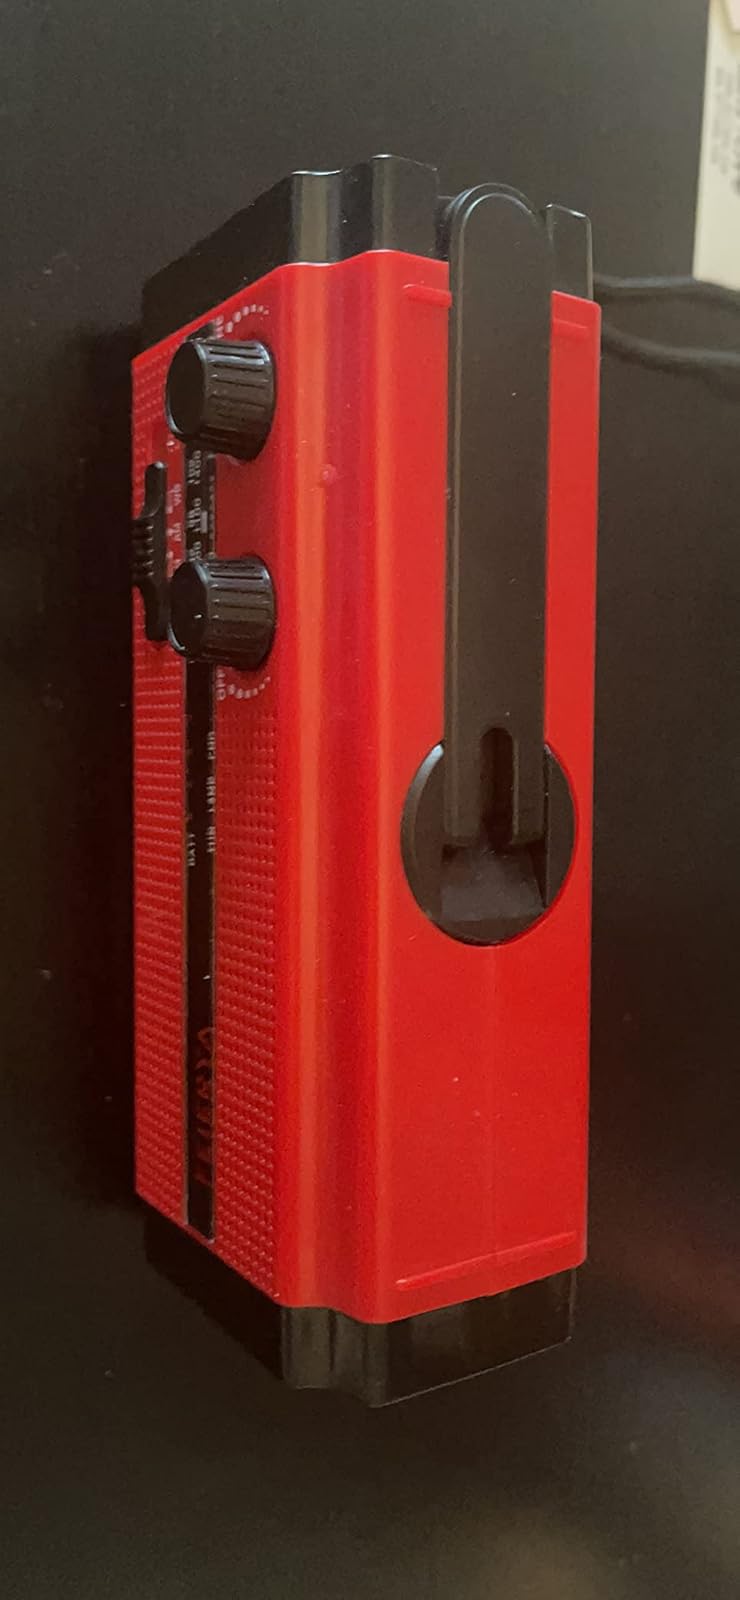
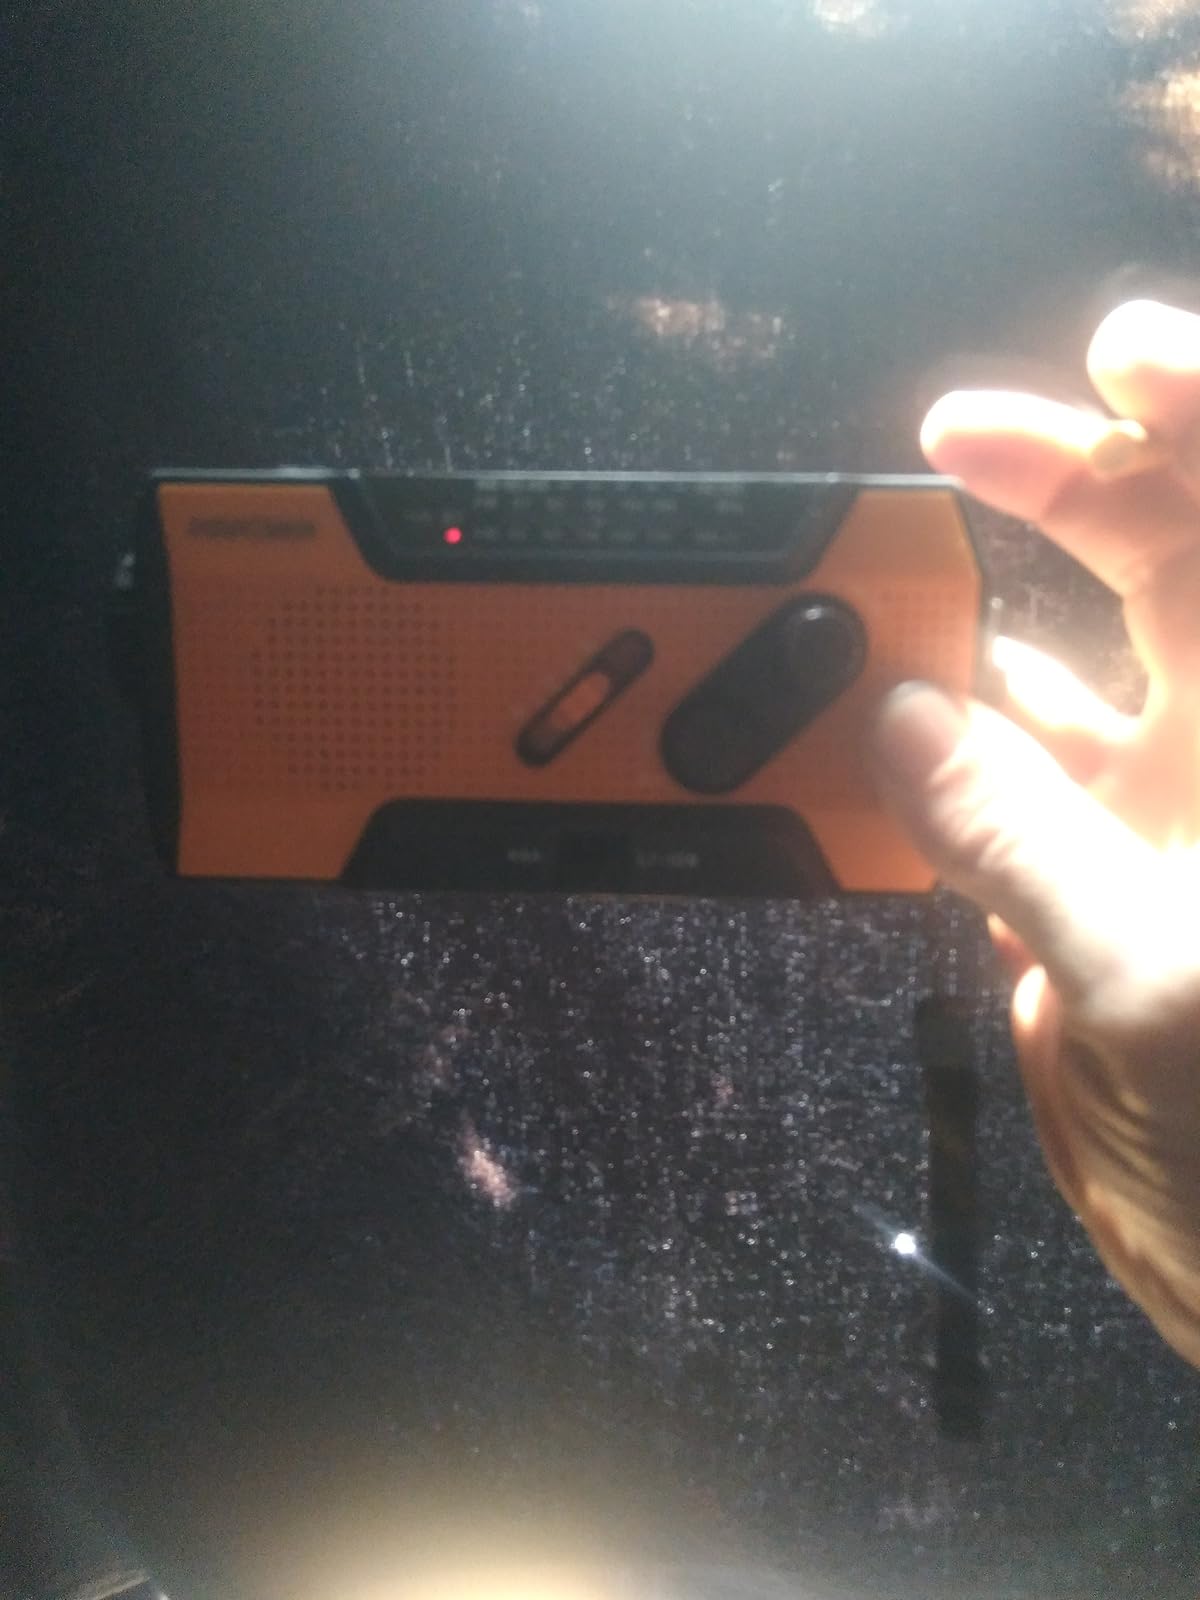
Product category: radio
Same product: no